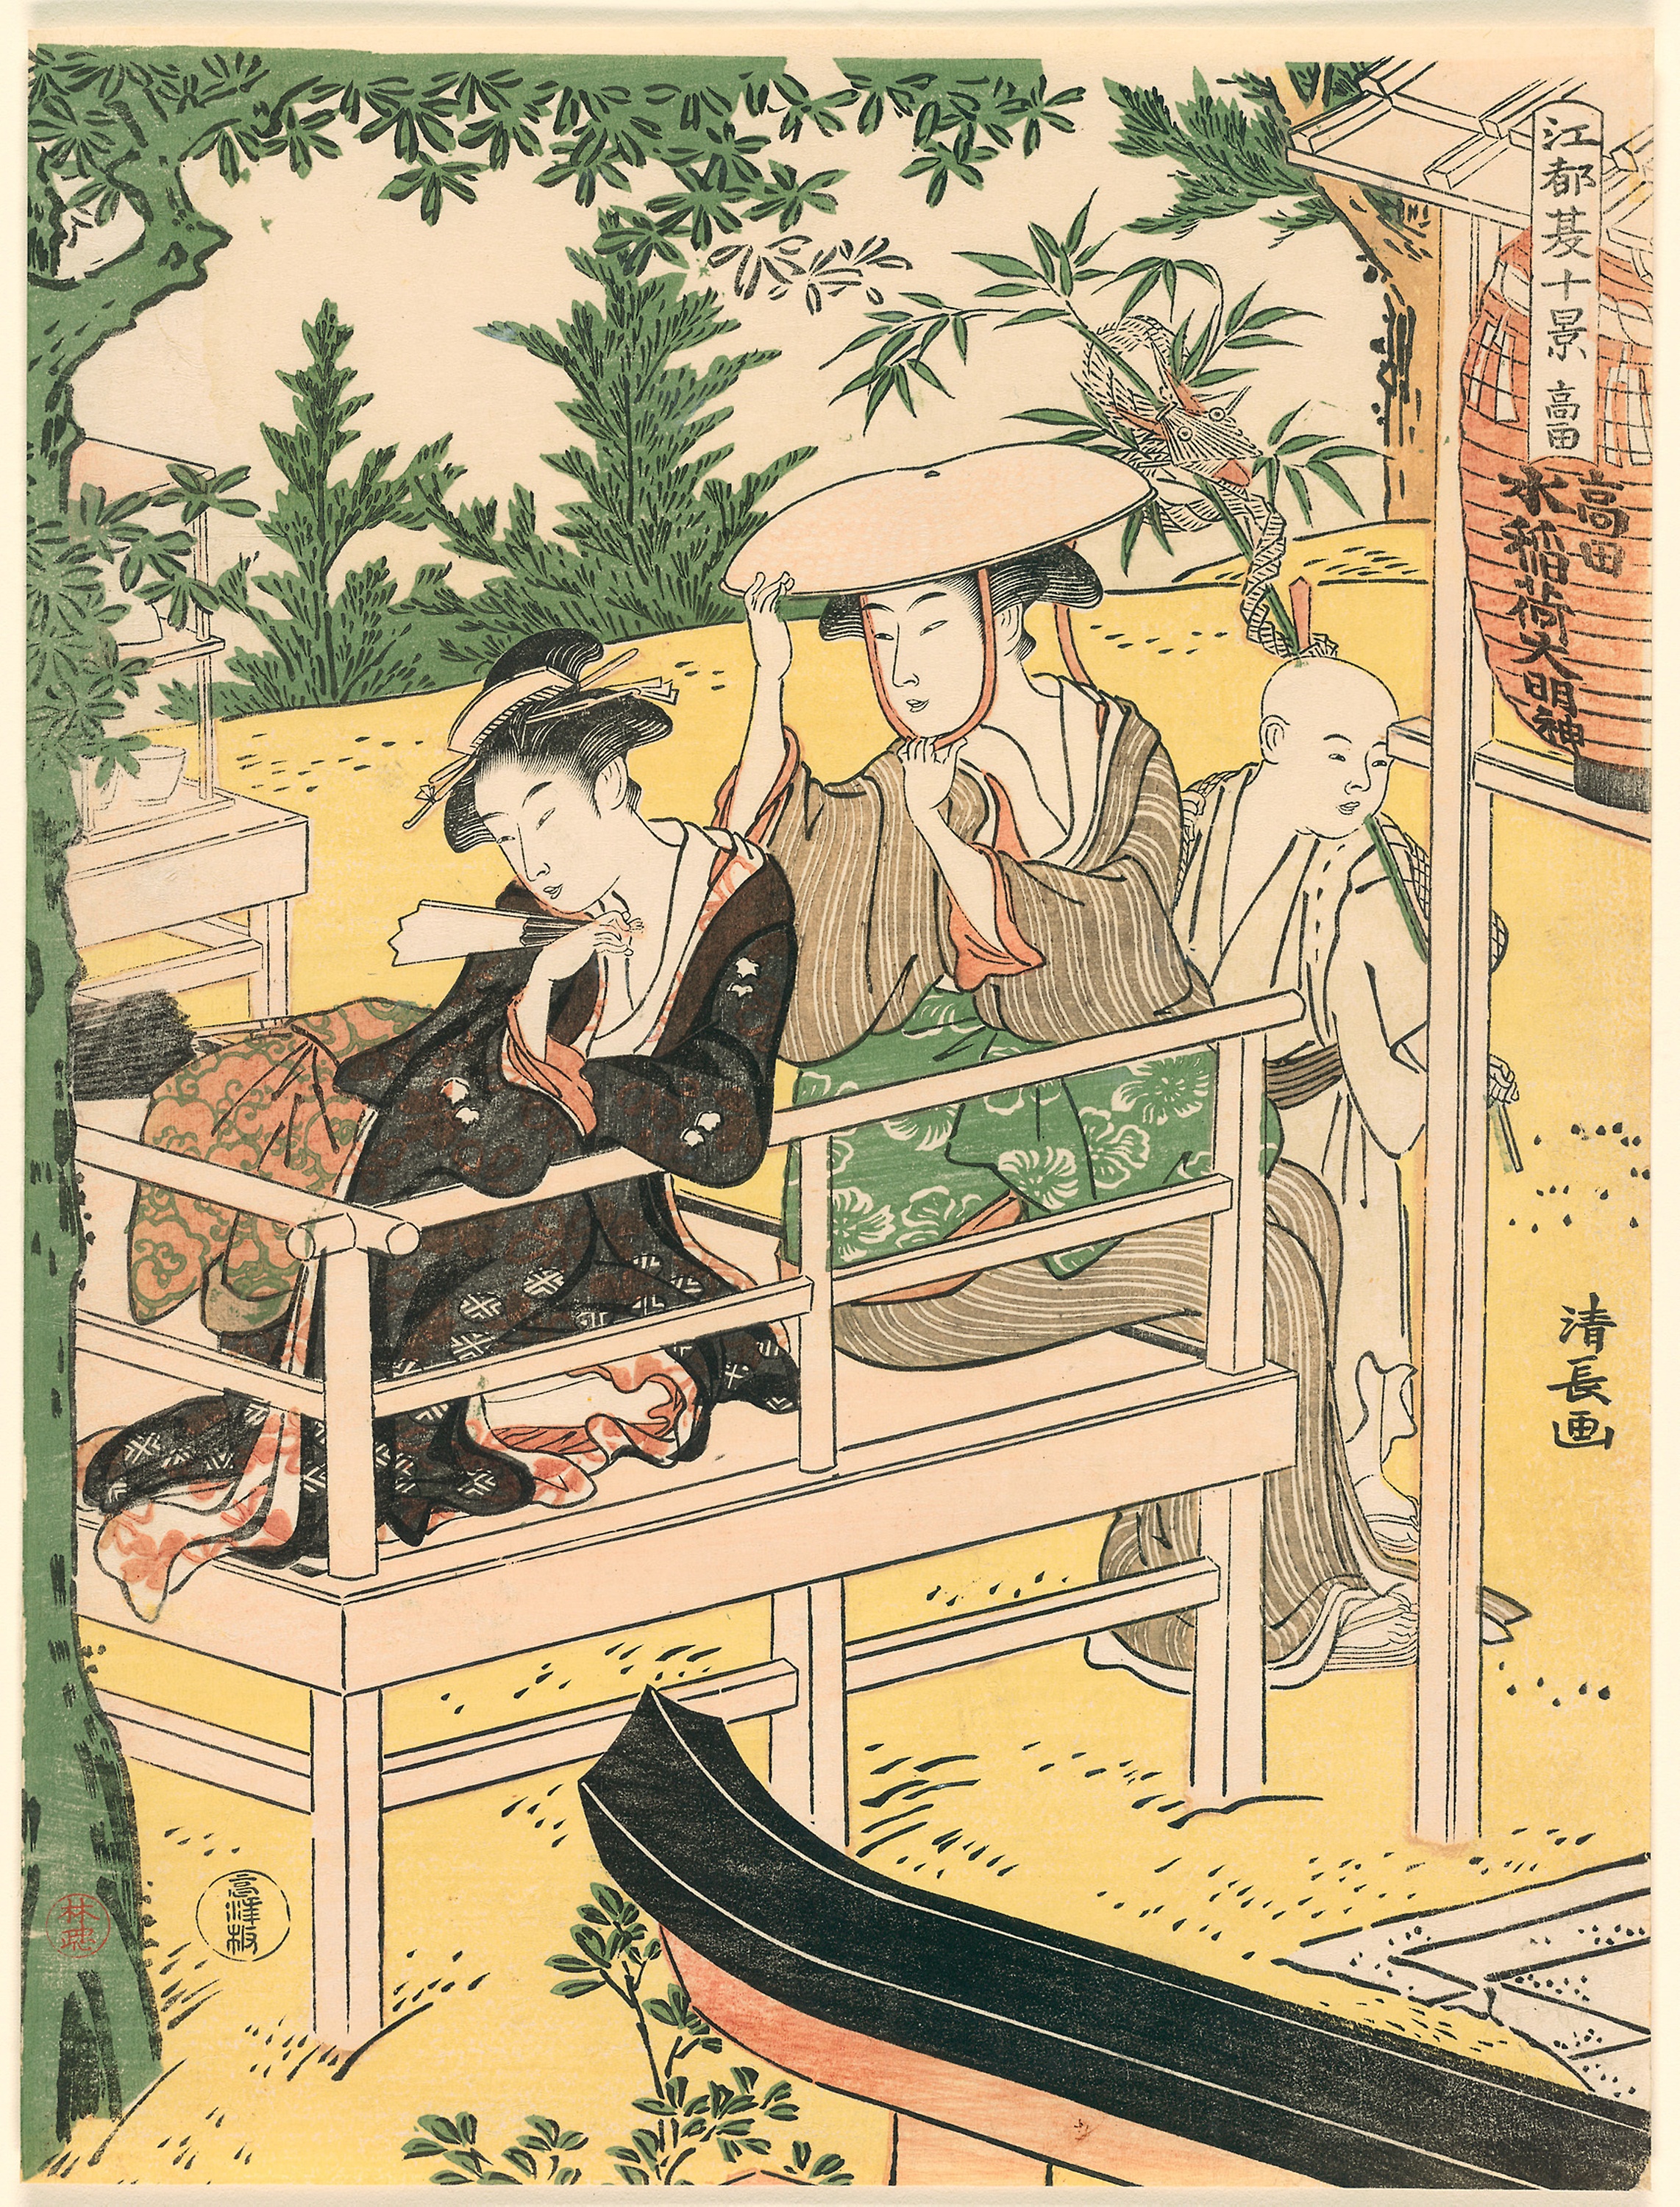
fauna, art, cartoon, illustration, tree, plant, fiction, printmaking